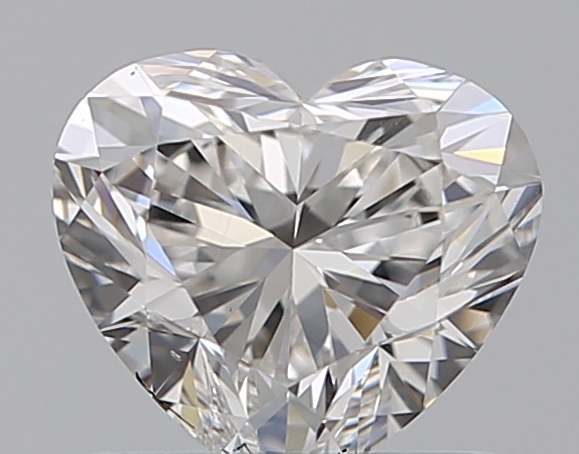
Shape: heart
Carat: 0.72
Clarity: VS2
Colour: E
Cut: EX
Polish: EX
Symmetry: VG
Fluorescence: F
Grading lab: GIA
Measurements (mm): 5.36 x 6.03 x 3.57